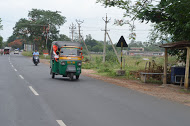
Vehicle type: Auto Rickshaws